Architecture of Africa

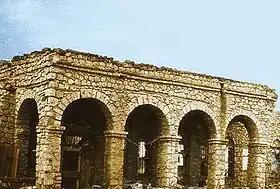
Ruins of the dry Sultanate of Adal in Zeila, Somalia

Throughout the medieval period, the monolithic influences of Aksumite architecture persisted, with its influence felt strongest in the early medieval (Late Aksumite) and Zagwe periods (when the churches of Lalibela were carved). Throughout the medieval period, and especially during the 10th to 12th centuries, churches were hewn out of rock throughout Ethiopia, especially in the northernmost region of Tigray, which was the heart of the Aksumite Empire. However, rock-hewn churches have been found as far south as Adadi Maryam (15th century), about south of Addis Ababa.